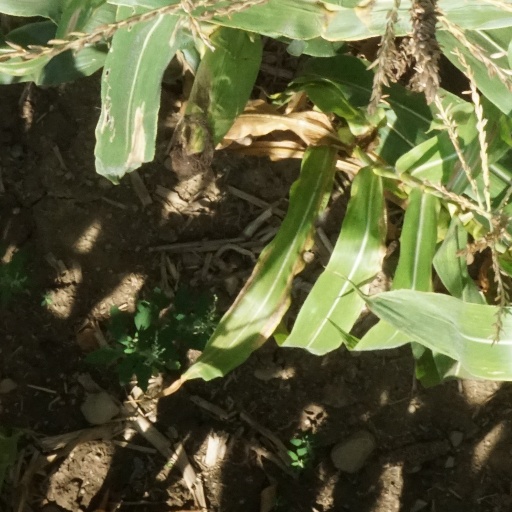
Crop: maize; corn